Nobel Banquet

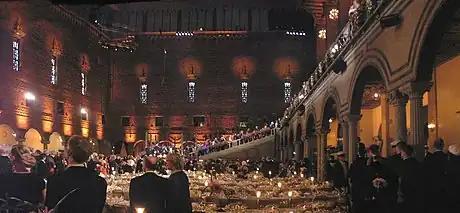
2005 Nobel Banquet

The Nobel Banquet is an annual banquet held on 10 December (the anniversary of Alfred Nobel's death) in the Blue Hall of Stockholm City Hall, after the Nobel Prize ceremony. At the banquet, for which a formal dress code exists, a multi-course dinner is served and entertainment provided. After the dinner, a dance is held in the Golden Hall. The event is broadcast live on Sveriges Television (SVT) with generally high ratings.